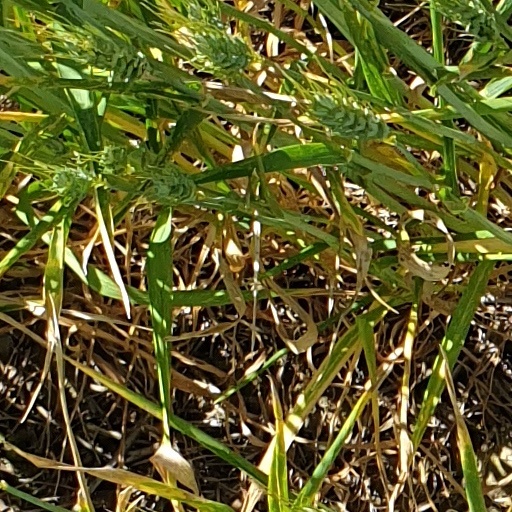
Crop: wheat